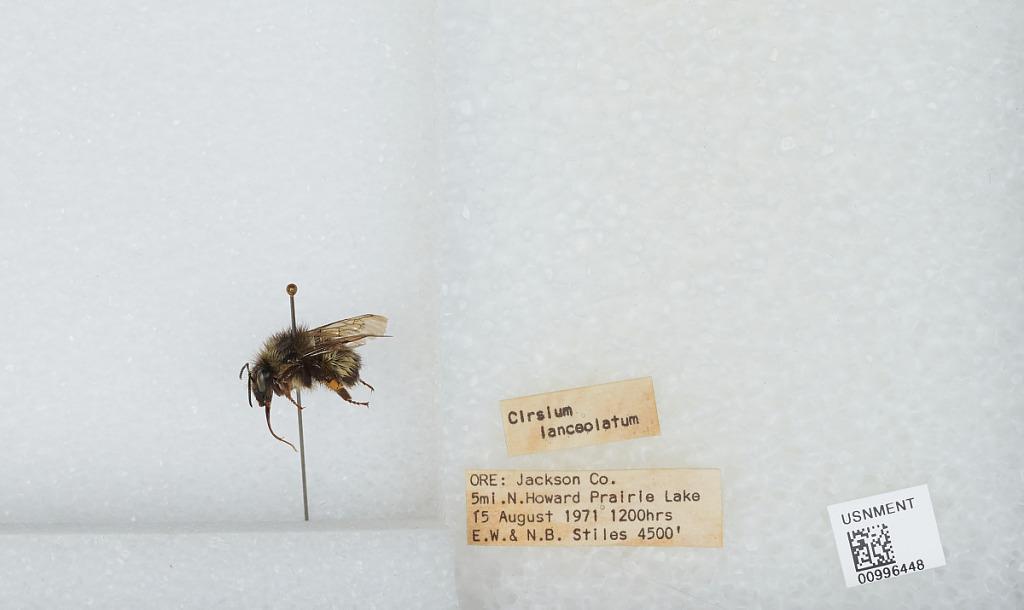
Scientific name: Bombus (Pyrobombus) flavifrons Cresson
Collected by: E. Stiles & N. Stiles
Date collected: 1971-8-15
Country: United States
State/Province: Oregon
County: Jackson
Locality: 5 miles North of Howard Prairie Lake
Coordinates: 42.31, -122.432